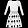
Label: Dress